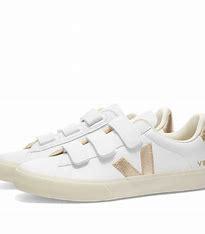
Brand: Veja
Model: 100